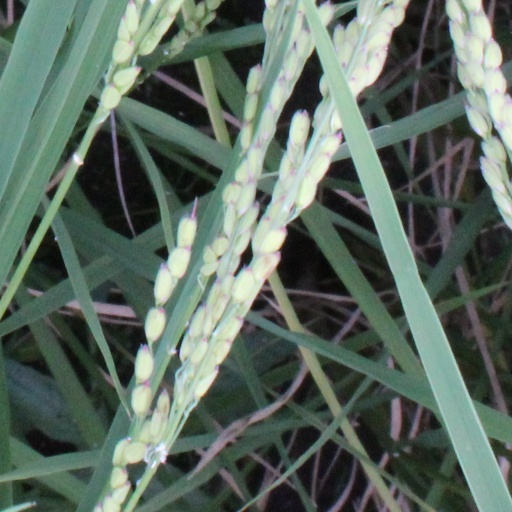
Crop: rice